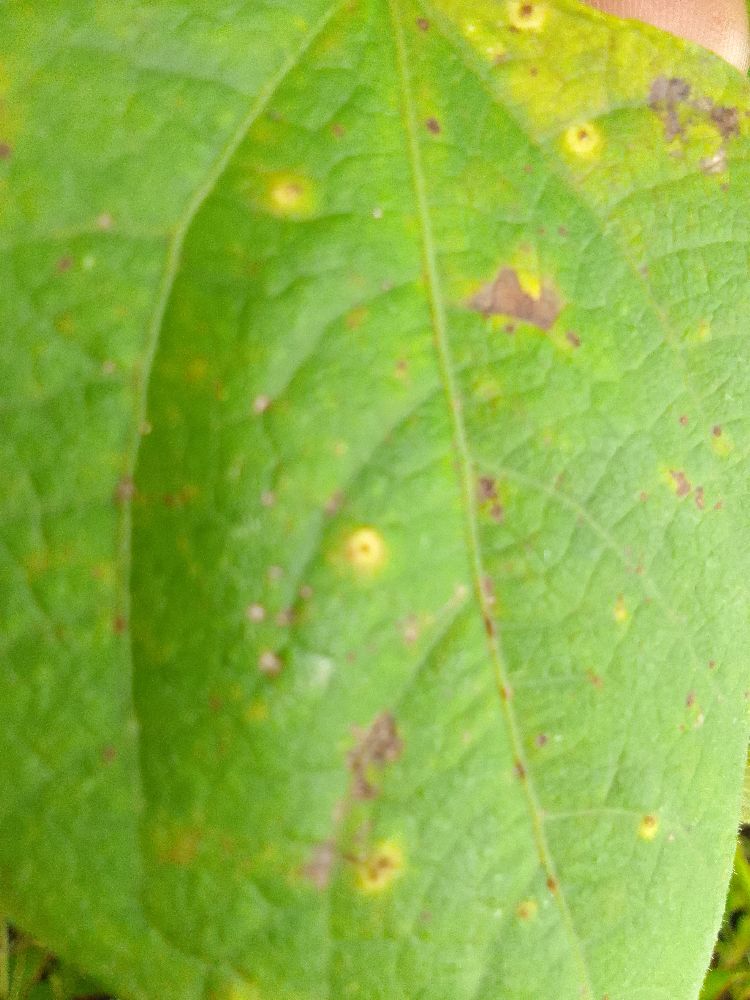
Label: rust